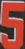
Number: 5